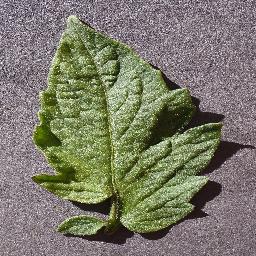
Label: Tomato___healthy